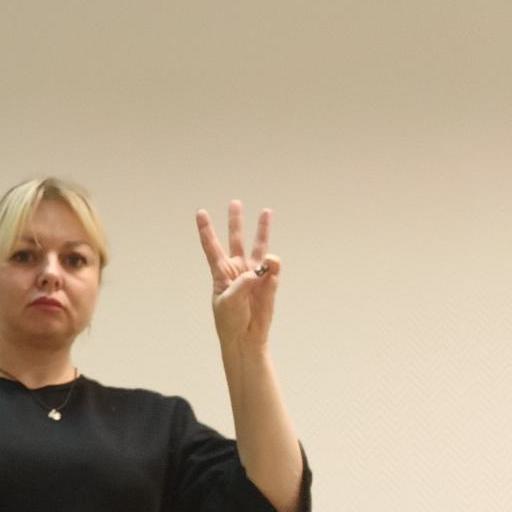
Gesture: three